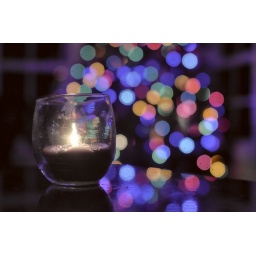
the awesomeness of the 35mm is revealedjust an advent candle on the dinner table with our tree in the background